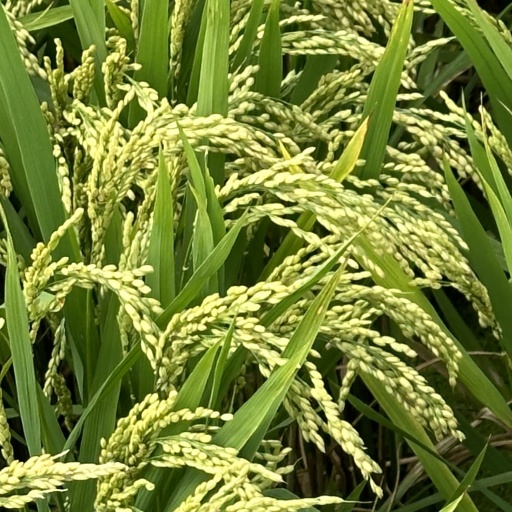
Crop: rice